History of astronomy

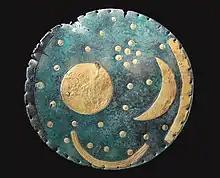
The Nebra sky disk, Germany, 1800–1600 BC

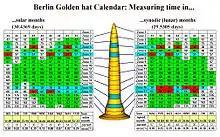
Calendrical functions of the Berlin Gold Hat c. 1000 BC

The history of astronomy focuses on the contributions civilizations have made to further their understanding of the universe beyond earth's atmosphere.